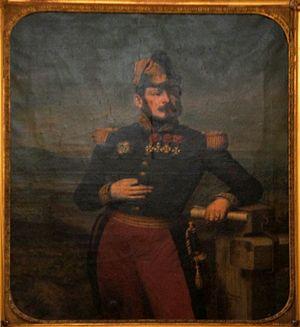
Le maire et général Parchappe peinture dans la mairie .
Charles Jean-Baptiste Parchappe, né le 4 avril 1787 à Épernay et mort le 4 janvier 1866 à Paris, général et homme politique français.